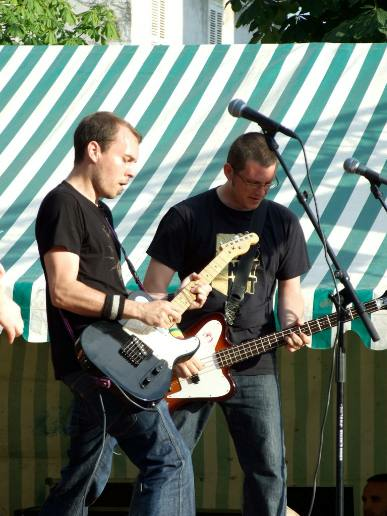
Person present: Yes